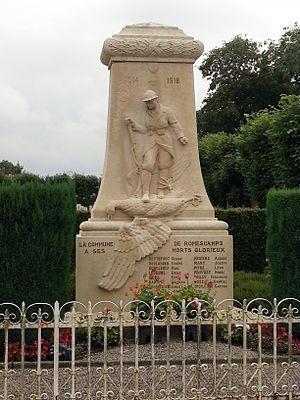
Monument aux morts de Romescamps
Romescamps est une commune française située dans le département de l'Oise, en région Hauts-de-France.